Shinnyo-en

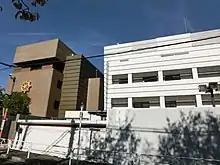
Shinnyo-en Headquarters

As of 1989 the head of Shinnyo-en was Shinsō Itō (born 1942, also known as 'Keishu'), who holds the rank of "Daisōjō," the highest rank in traditional Shingon Buddhism.